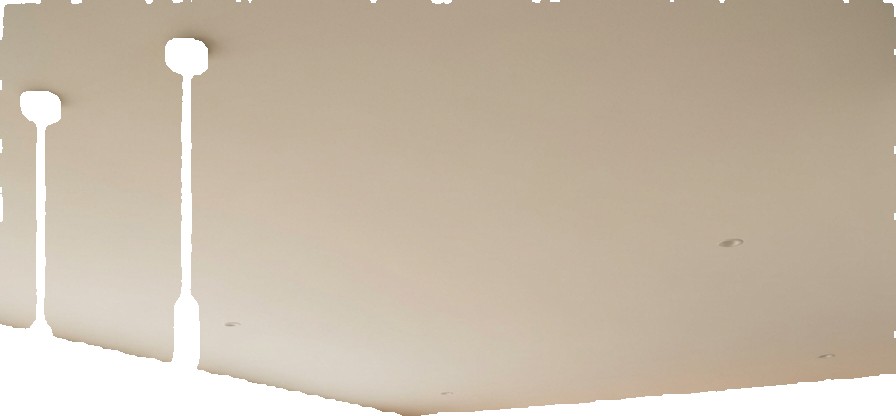
Surface category: ceiling